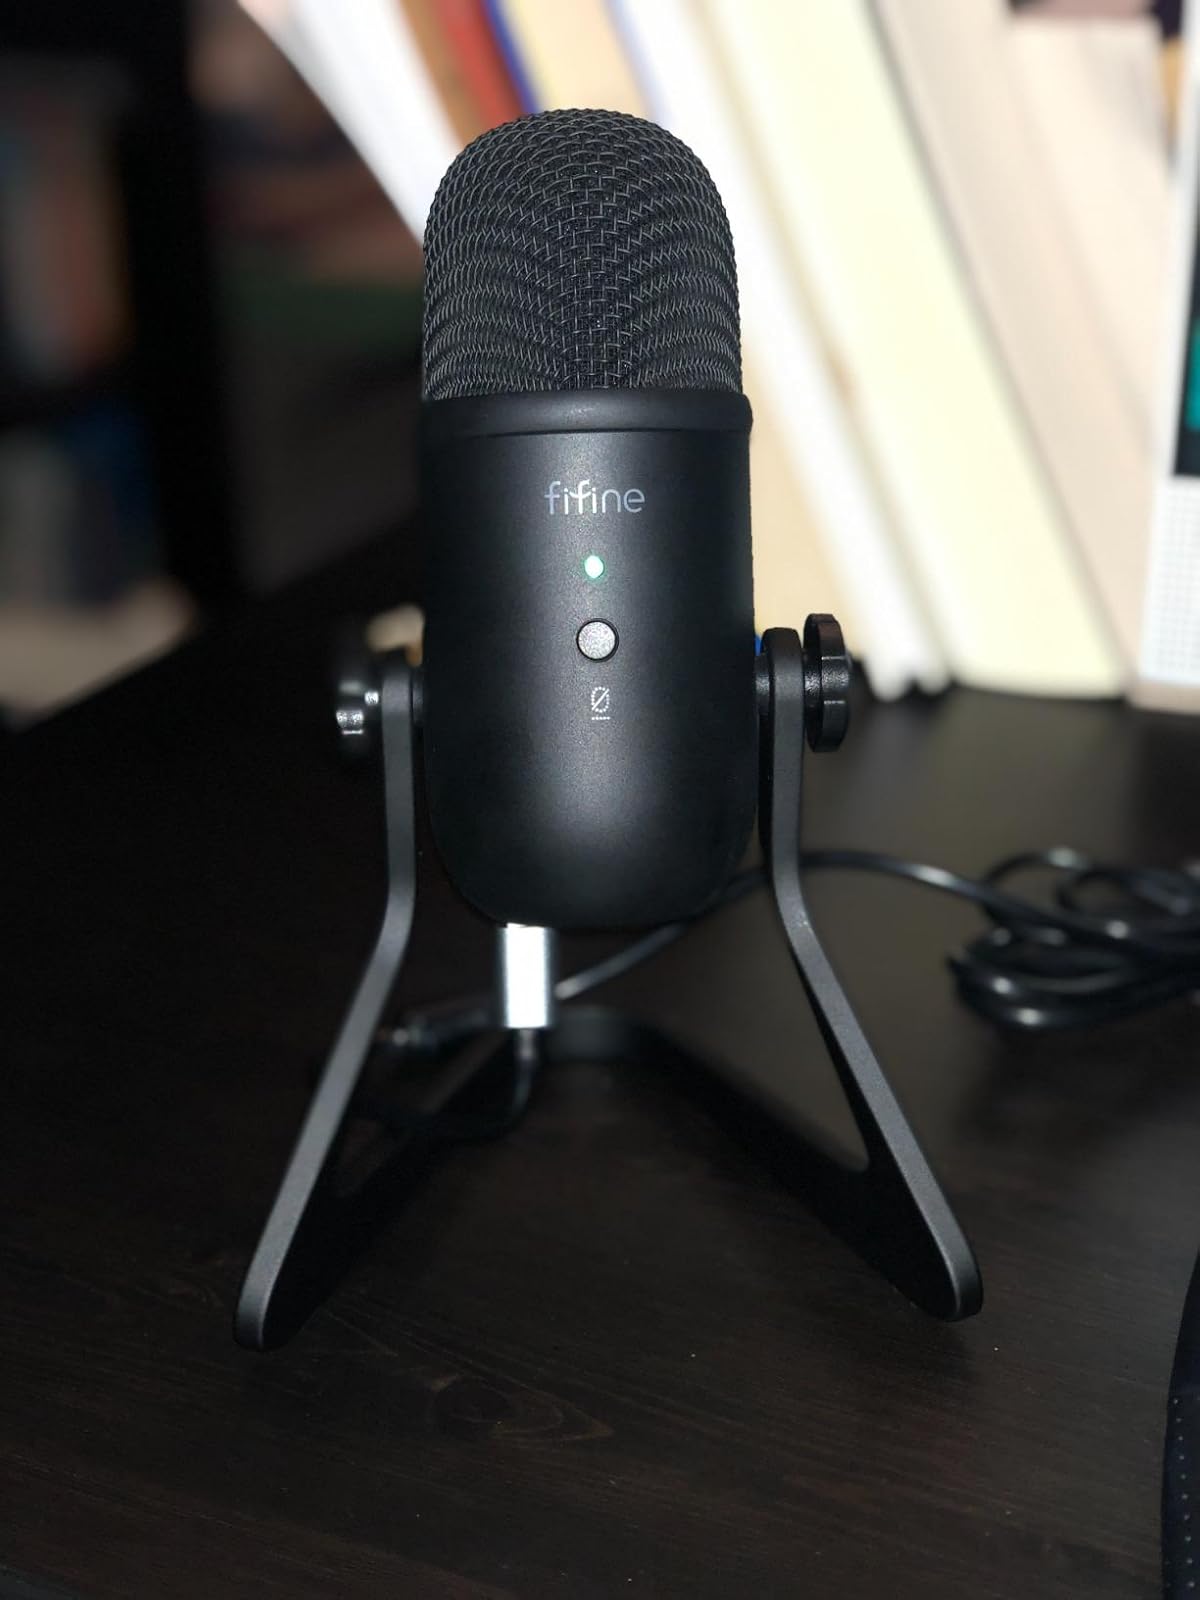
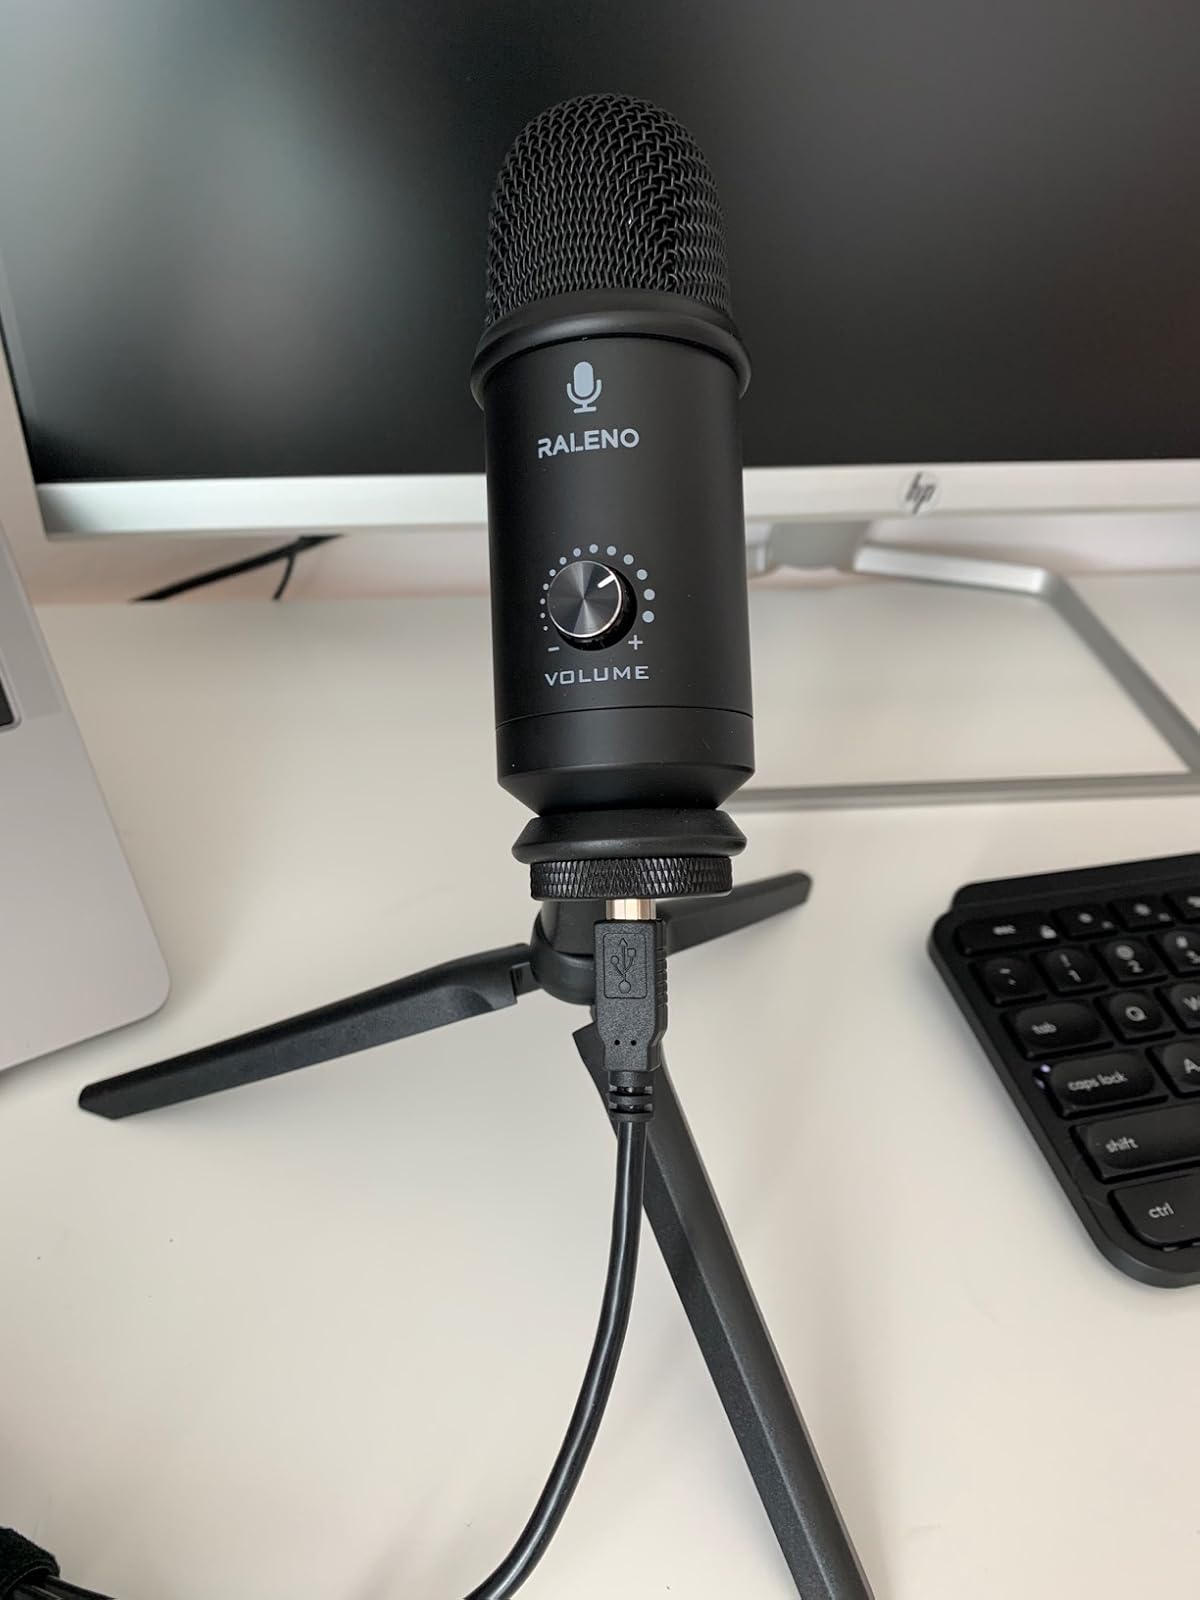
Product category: microphone
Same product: no